Alexander Mavrokordatos the Exaporite

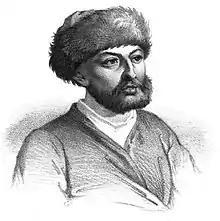
Illustration from 1854

Alexander Mavrocordatos (1636/7 or 7 November 164123 December 1709), surnamed the Exaporite, was a member of the Greek Mavrocordatos family, a doctor of philosophy and medicine, and Dragoman of the Porte to Sultan Mehmed IV in 1673 — notably employed in negotiations with the Habsburg monarchy during the Great Turkish War.